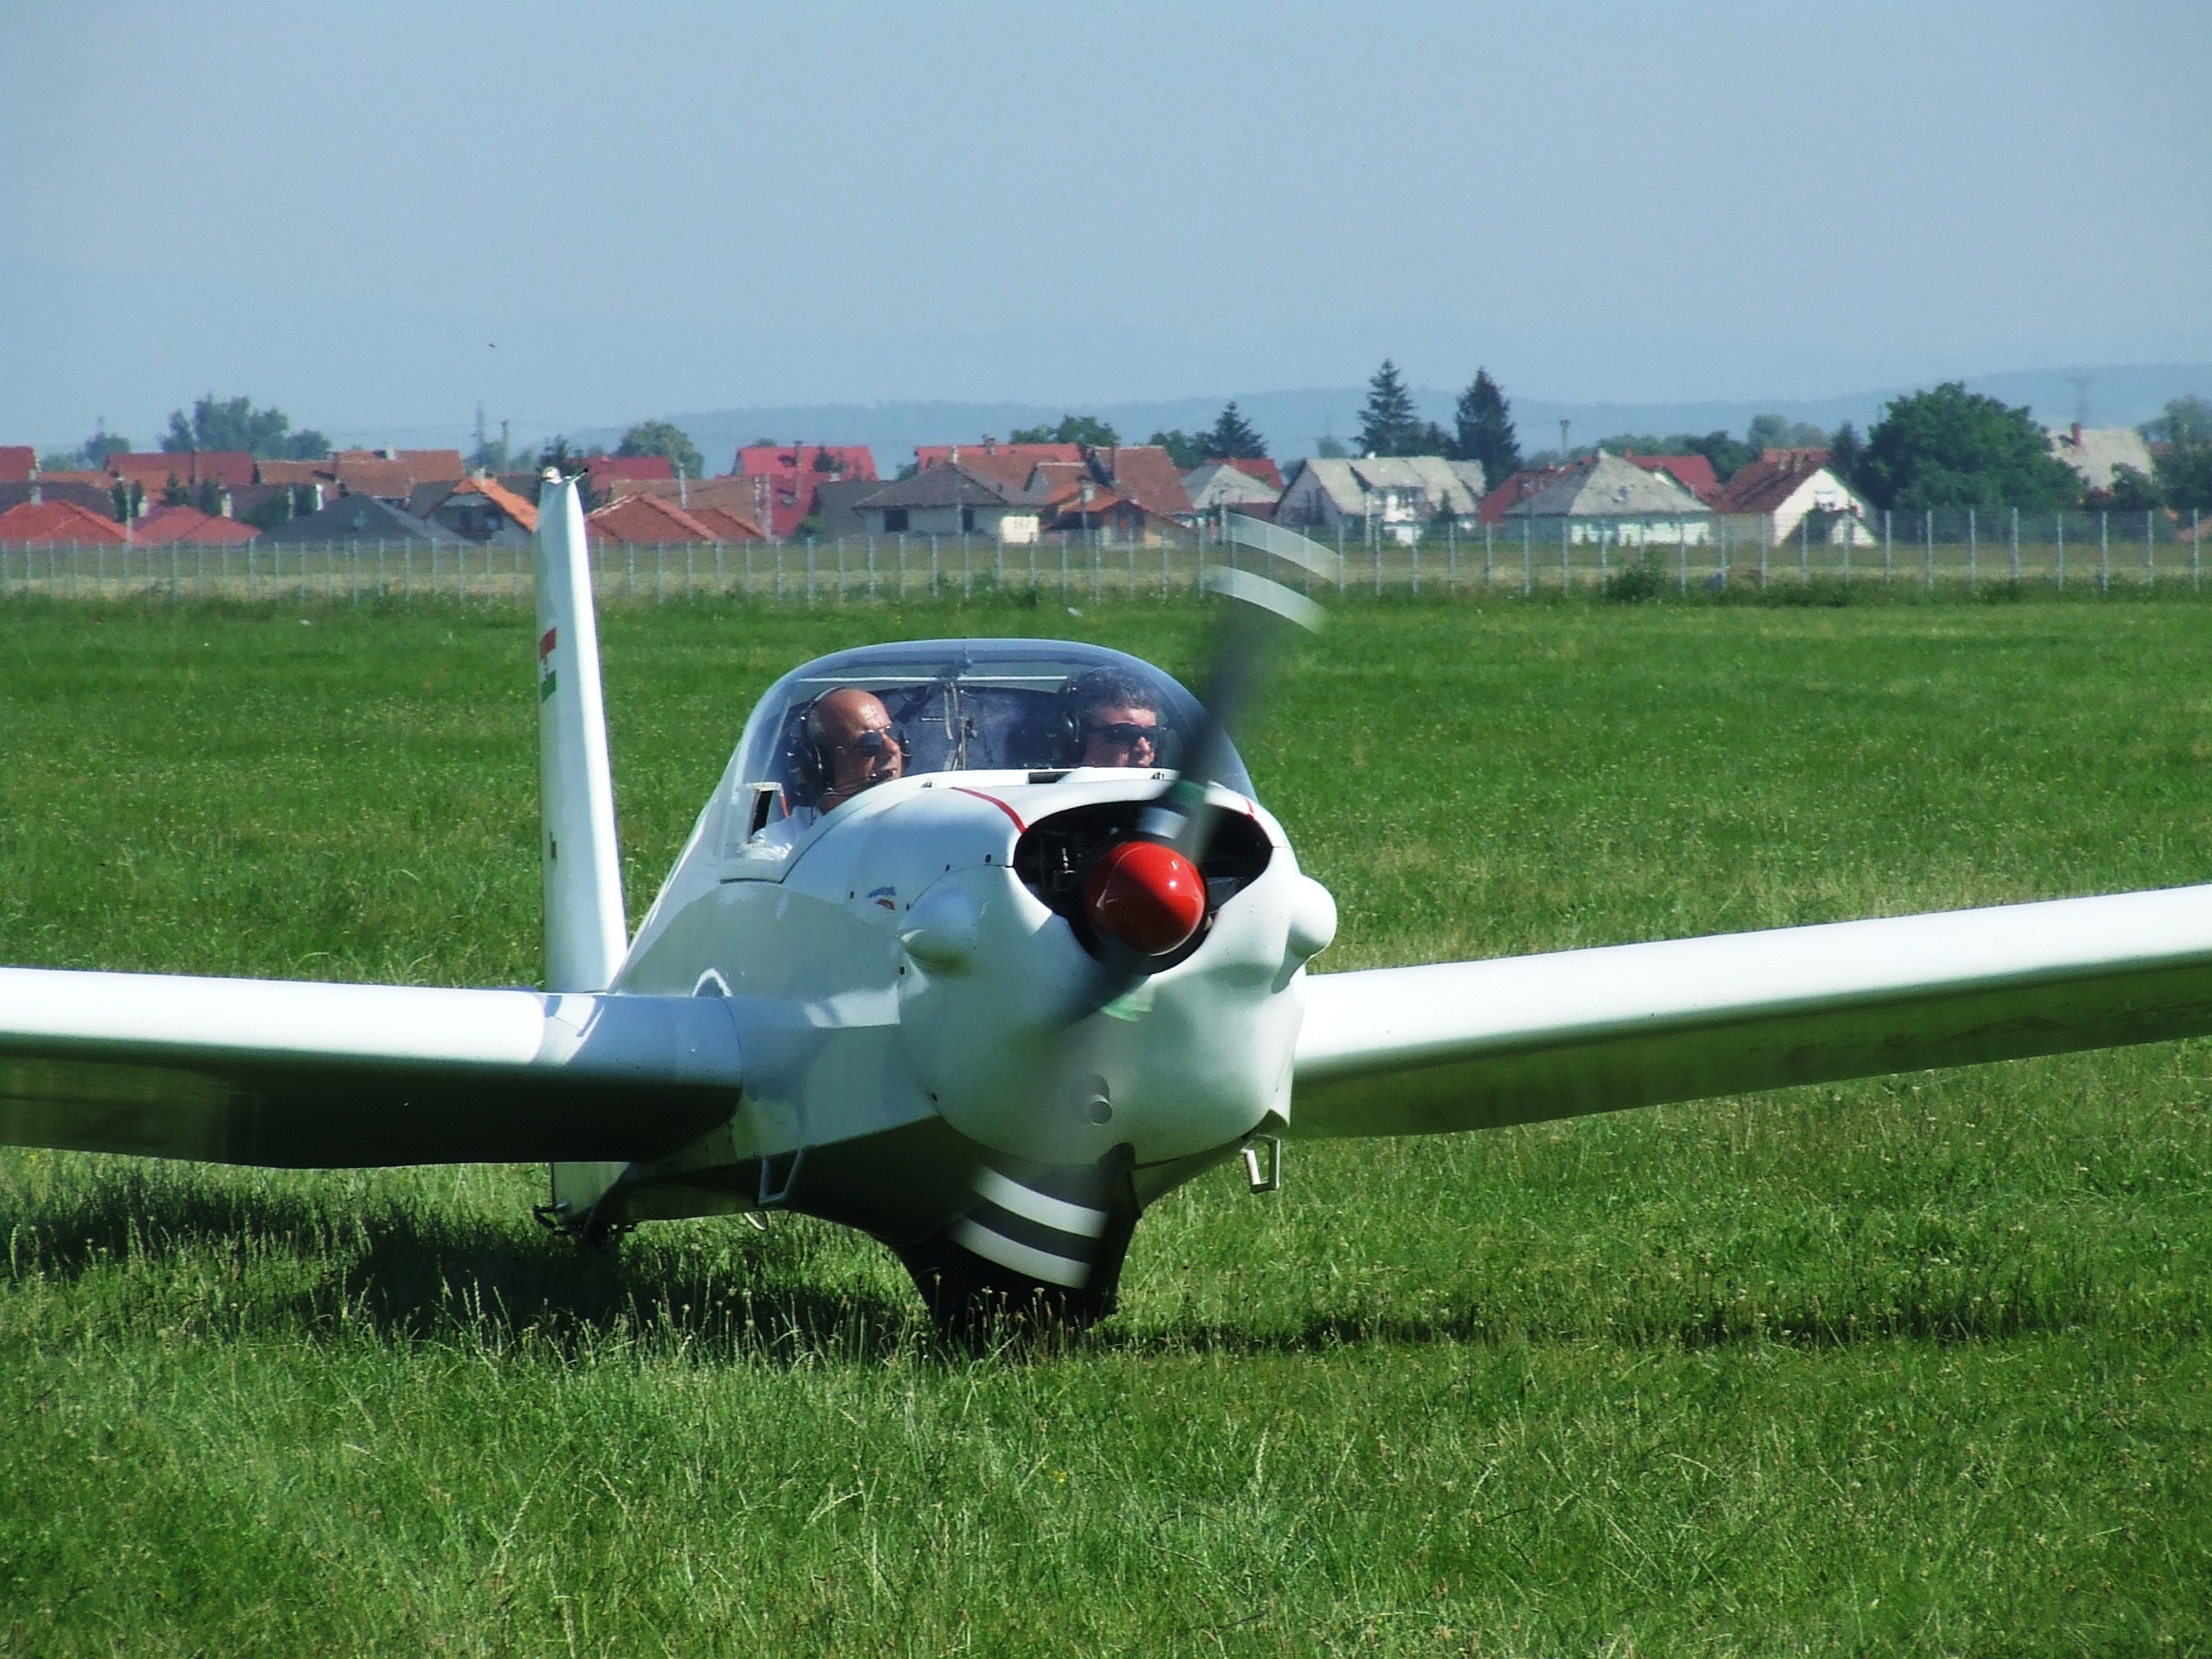
wing, airport, airplane, aircraft, vehicle, aviation, flight, glider, gliding, propeller, air sports, light aircraft, monoplane, miskolc hungary, atmosphere of earth, aircraft engine, ultralight aviation, motor glider